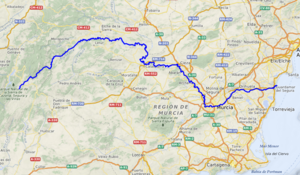
carte réalisée sur umap This map was created from OpenStreetMap project data, collected by the community. This map may be incomplete, and may contain errors. Don't rely solely on it for navigation.
La Segura est un fleuve espagnol méditerranéen, le plus important de la région de Murcie et de la province d'Alicante.